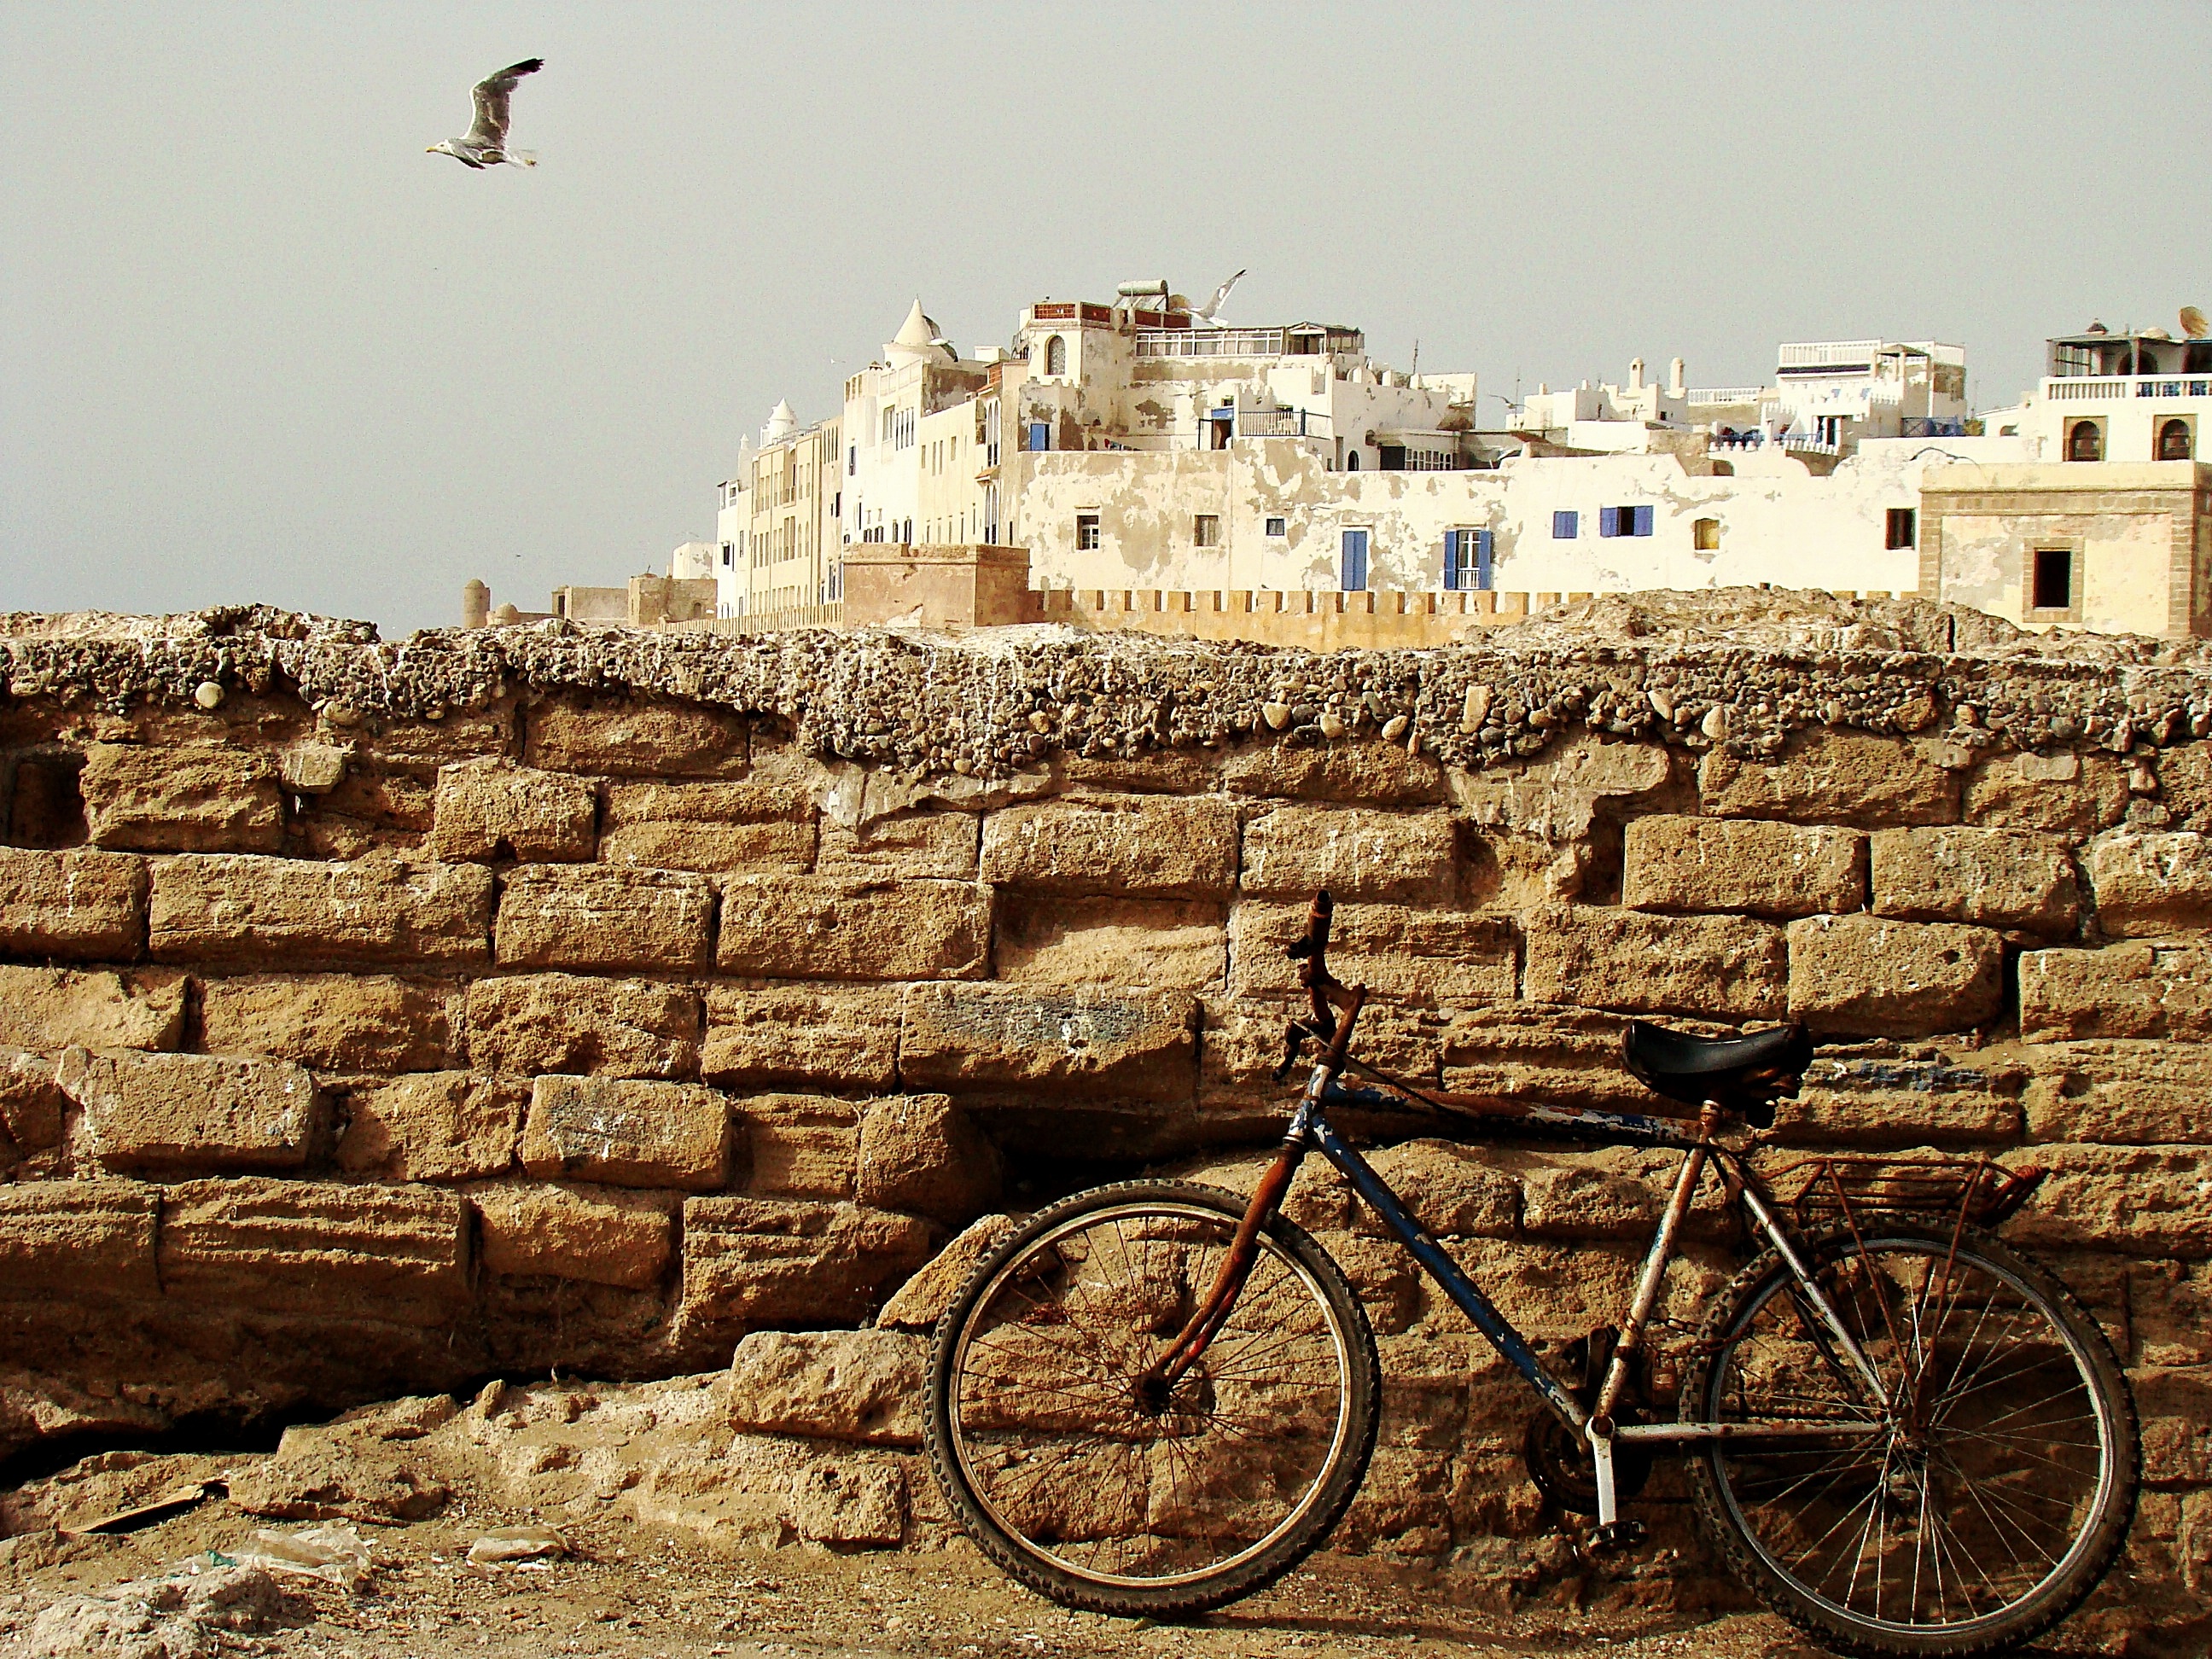
beach, sea, coast, water, sand, rock, horizon, architecture, sunset, desert, wave, view, building, old, bike, city, wall, panorama, summer, travel, idyllic, surf, vehicle, fishing, holiday, castle, blue, port, terrain, goal, blue sky, docks, gulls, homes, boats, postcard, morocco, atlantic, anchorage, mood, nice weather, abendstimmung, po, fischer, fishing port, ebb, fishing boats, essaouira, north africa, boats in the harbor, beach landscape, blue boats, ancient history